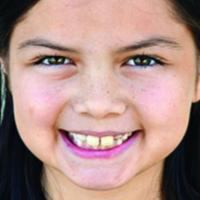
Age group: age 11-20